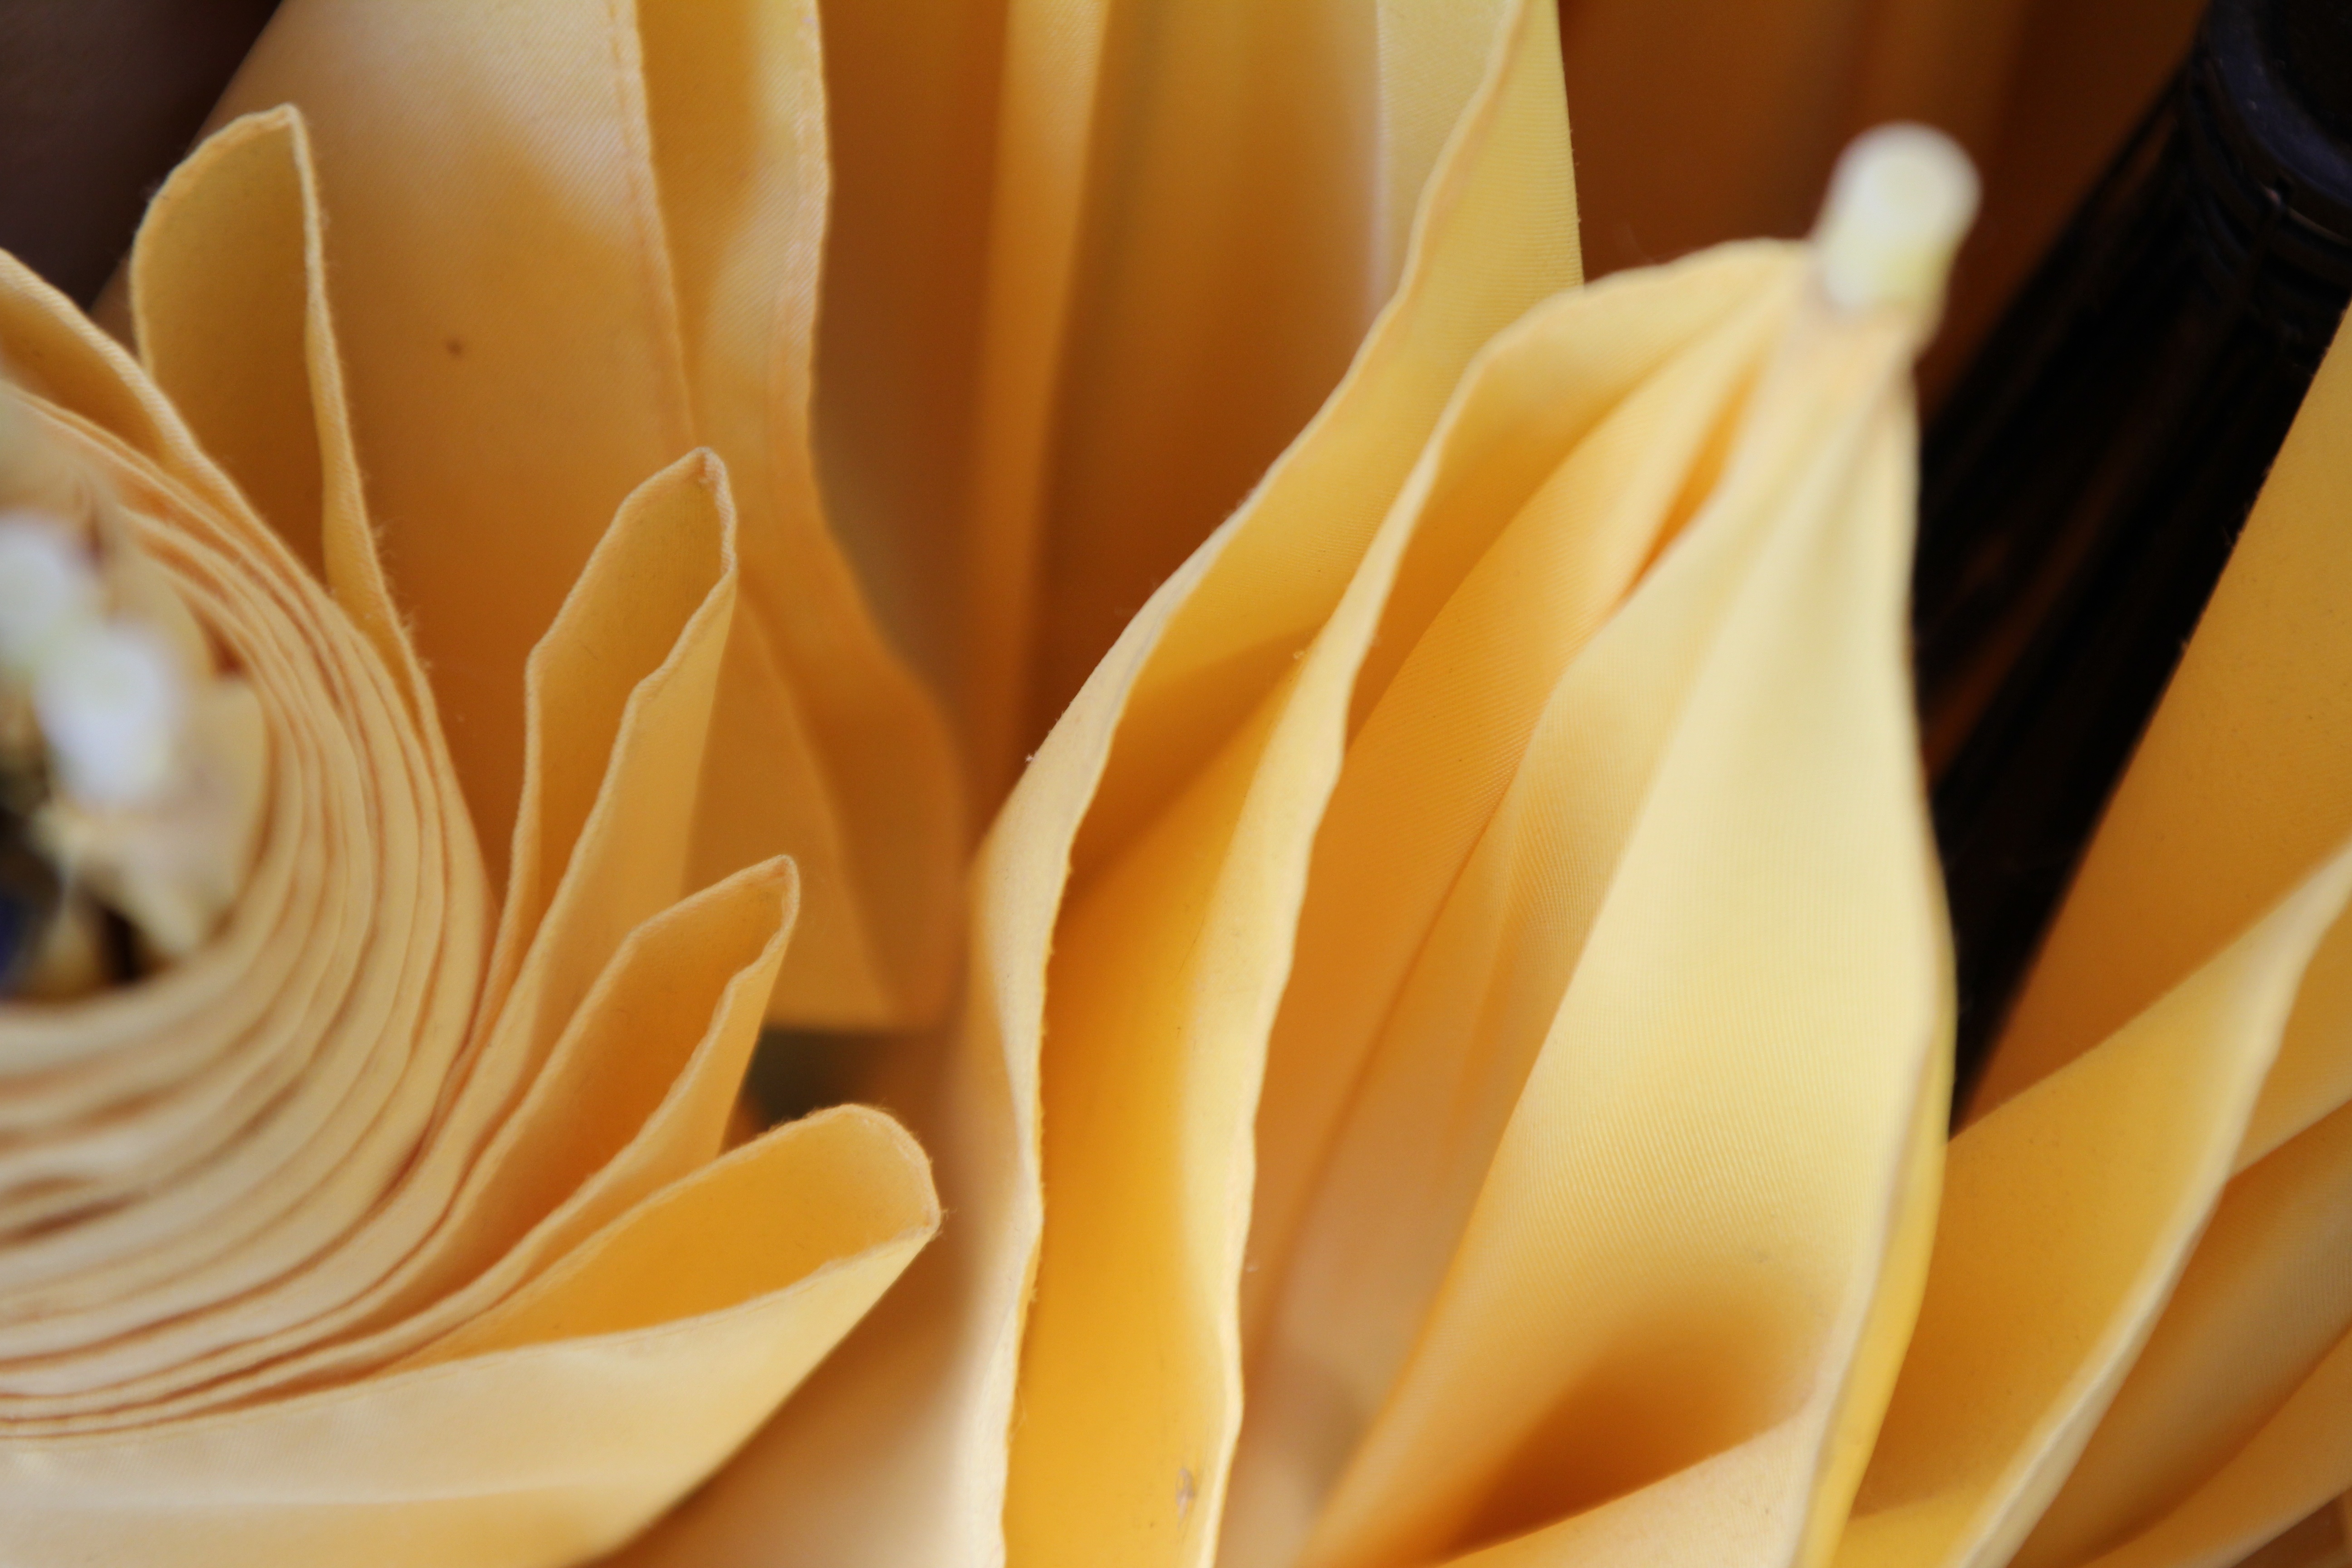
plant, photography, flower, petal, yellow, flora, close up, macro photography, flowering plant, flower bouquet, land plant